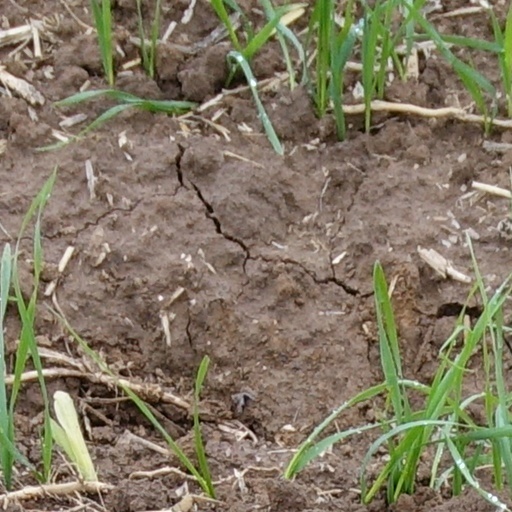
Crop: wheat